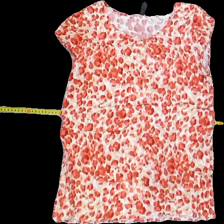
View: front
Type: Blouse
Category: Ladies
Brand: Pure Instinct
Colors: White, Multicolor, Orange, Red, Beige, Pink
Material: 100%viscose
Pattern: Animal print
Cut: Regular, C-collar
Size: L
Season: Summer
Smell: Minor
Price range: 50-100
Recommended usage: Reuse